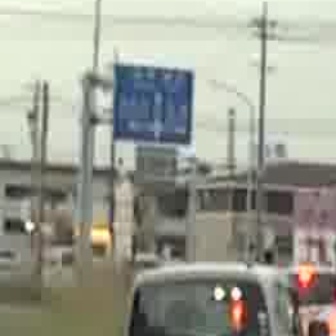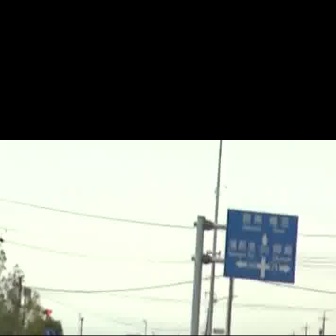
  Please identify the target specified by the bounding box [108,59,189,140] in the first image and locate it in the second image. Return the coordinates in [x_min,y_min,x_max,y_max] format.
Answer: [221,208,297,284]